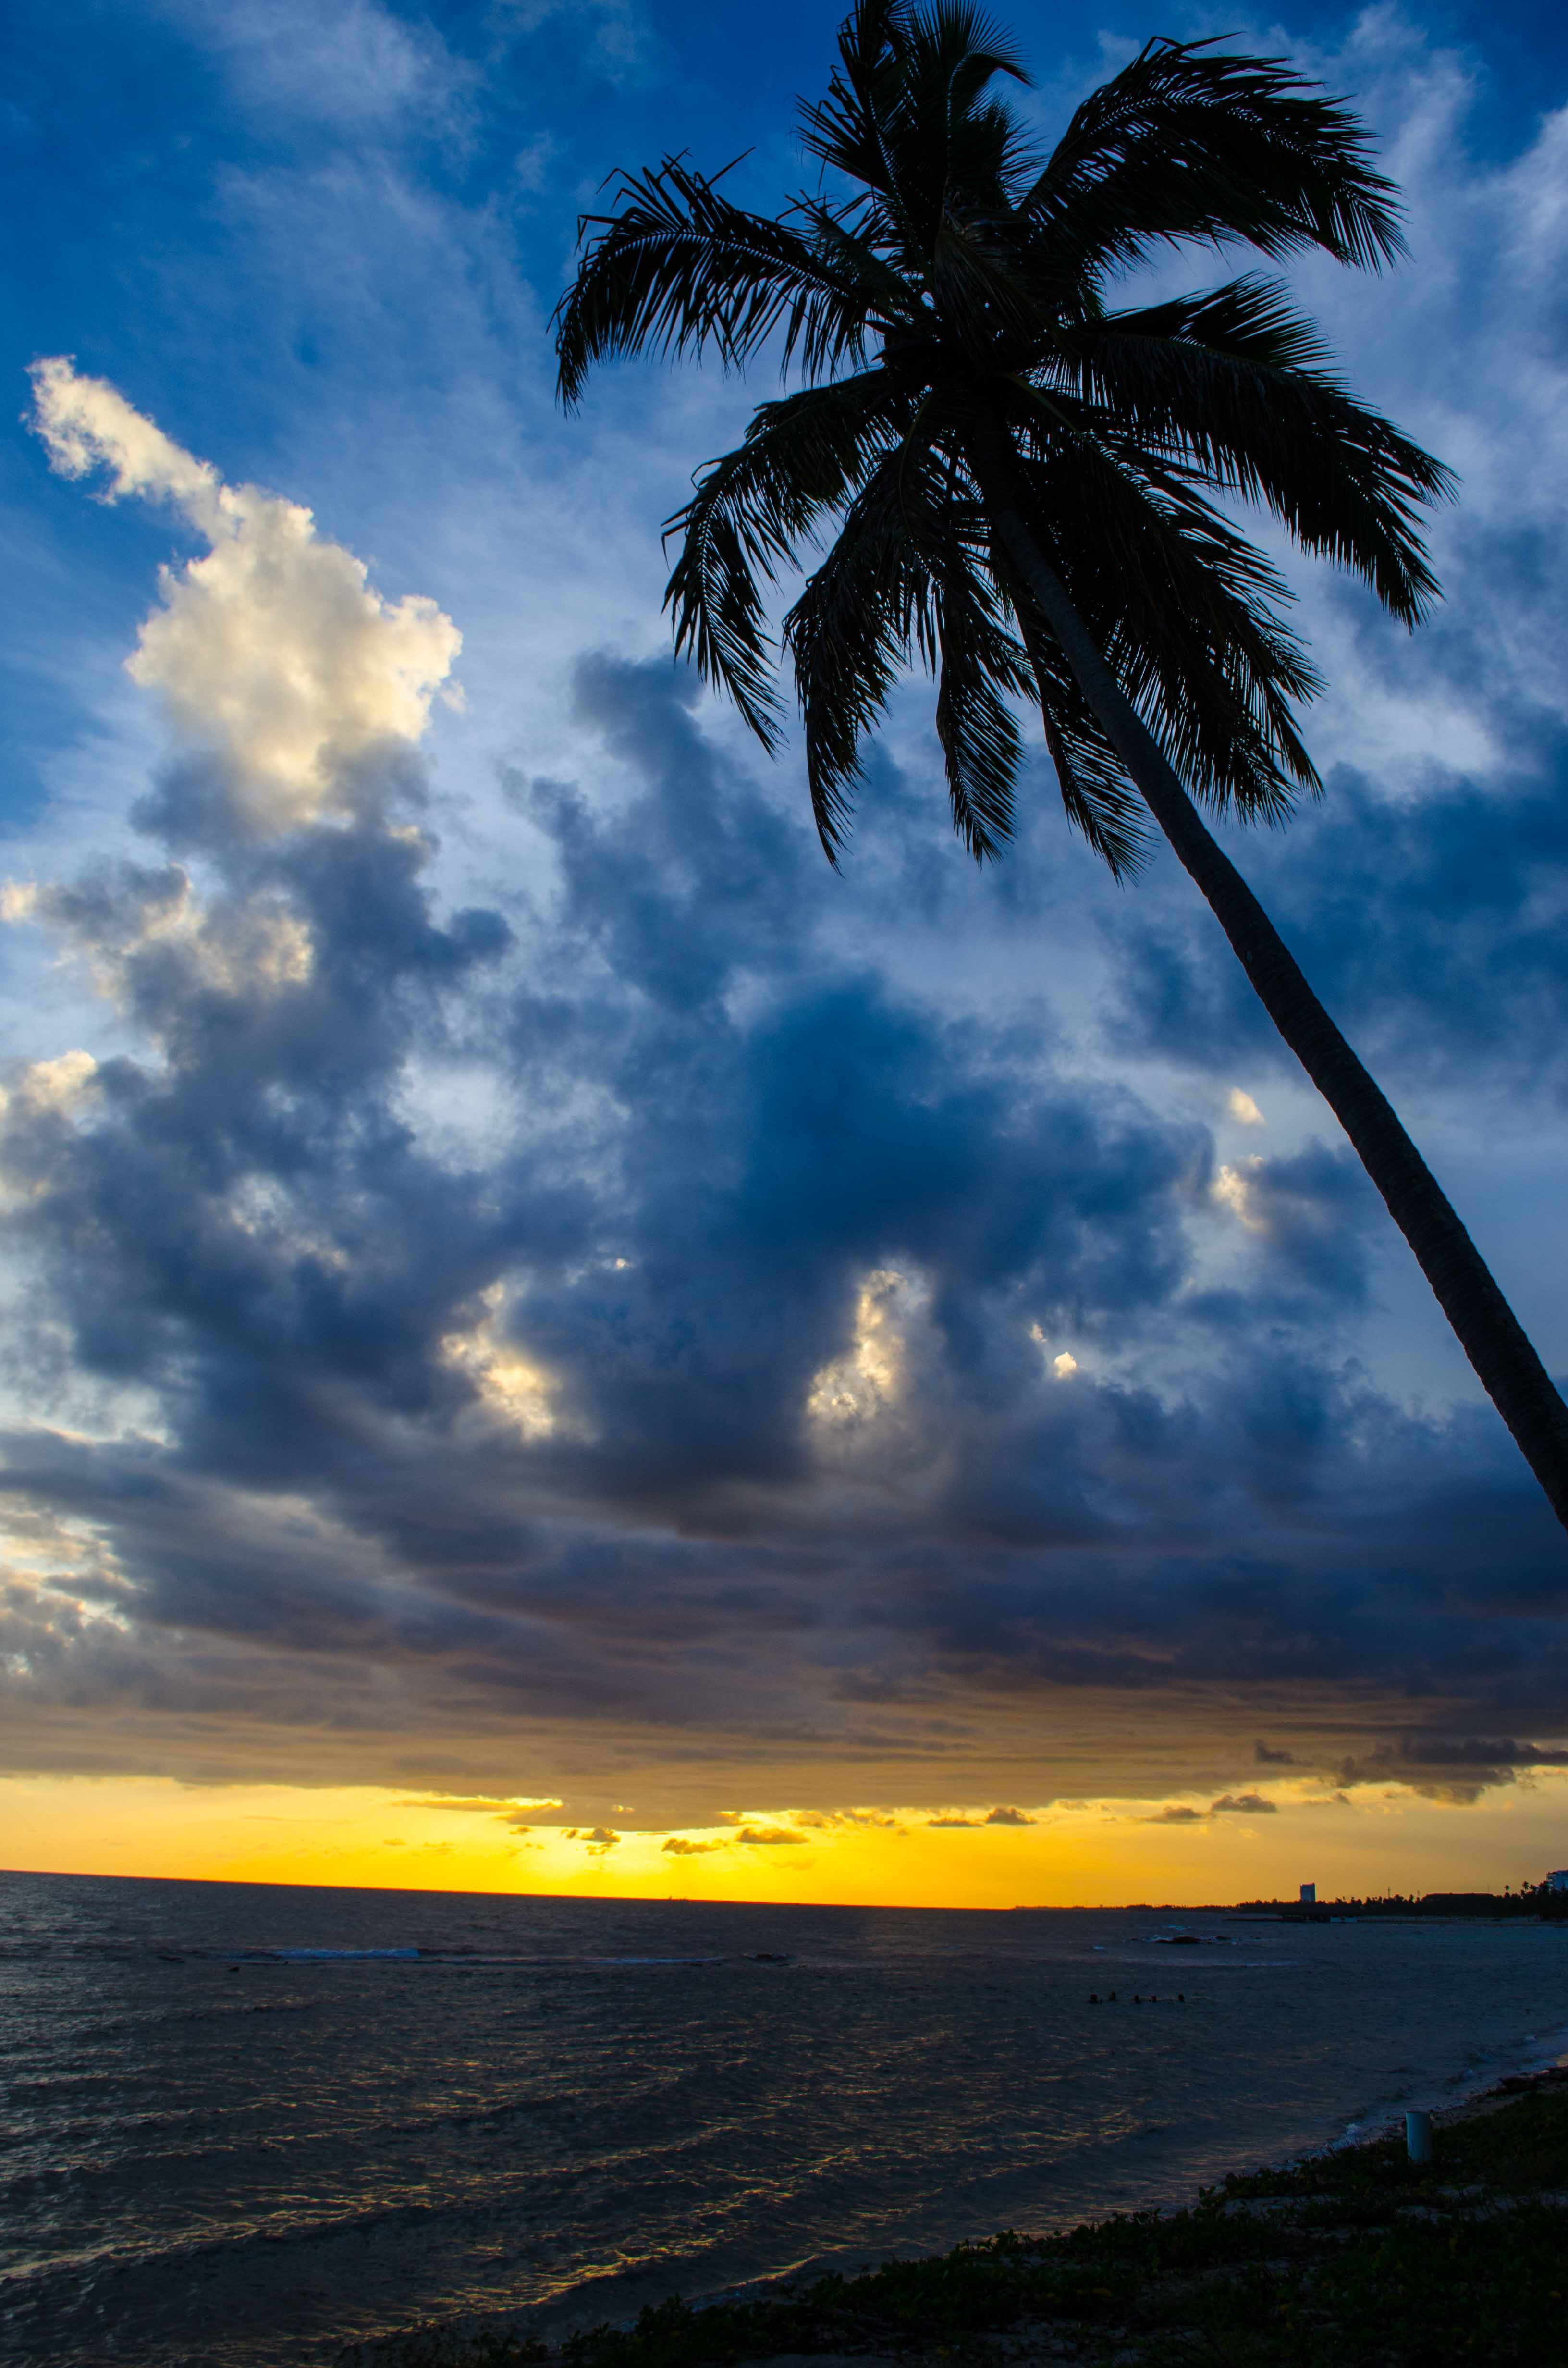
beach, sea, coast, tree, sand, ocean, horizon, cloud, sky, sun, sunrise, sunset, sunlight, morning, shore, wave, wind, dawn, dusk, evening, reflection, blue, tourism, body of water, costa, sunny day, costa del sol, costa brava, bello, arecales, palm family, cabarete, sosua